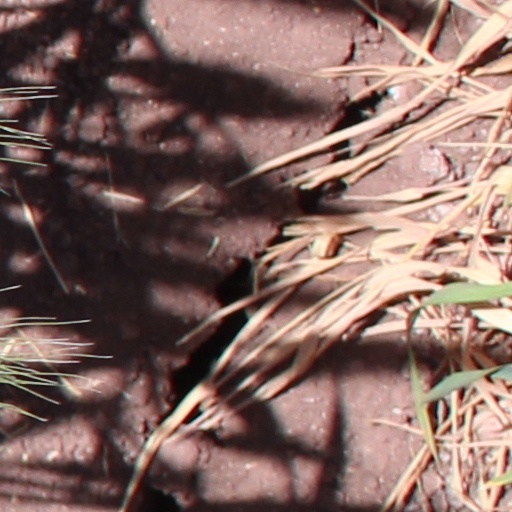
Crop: wheat